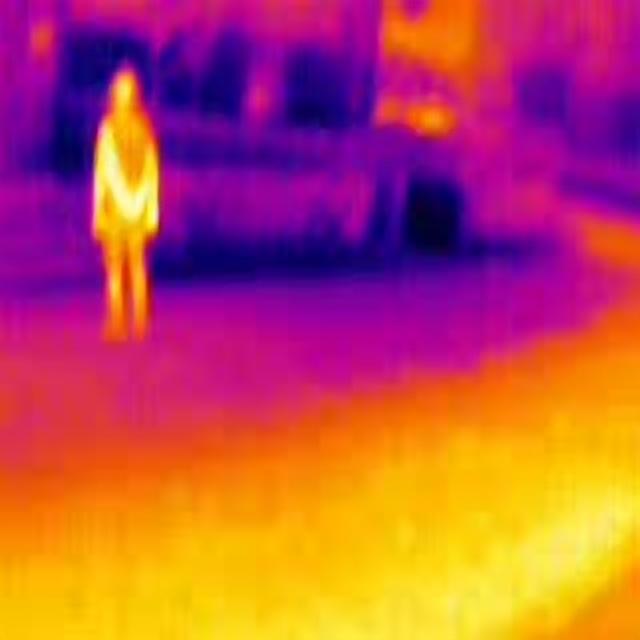
Detected objects:
label: person